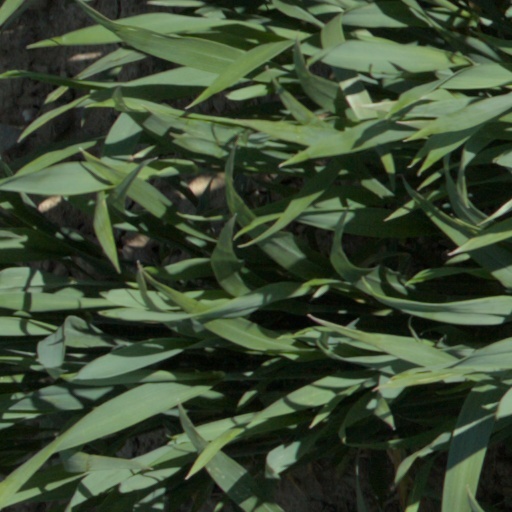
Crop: wheat